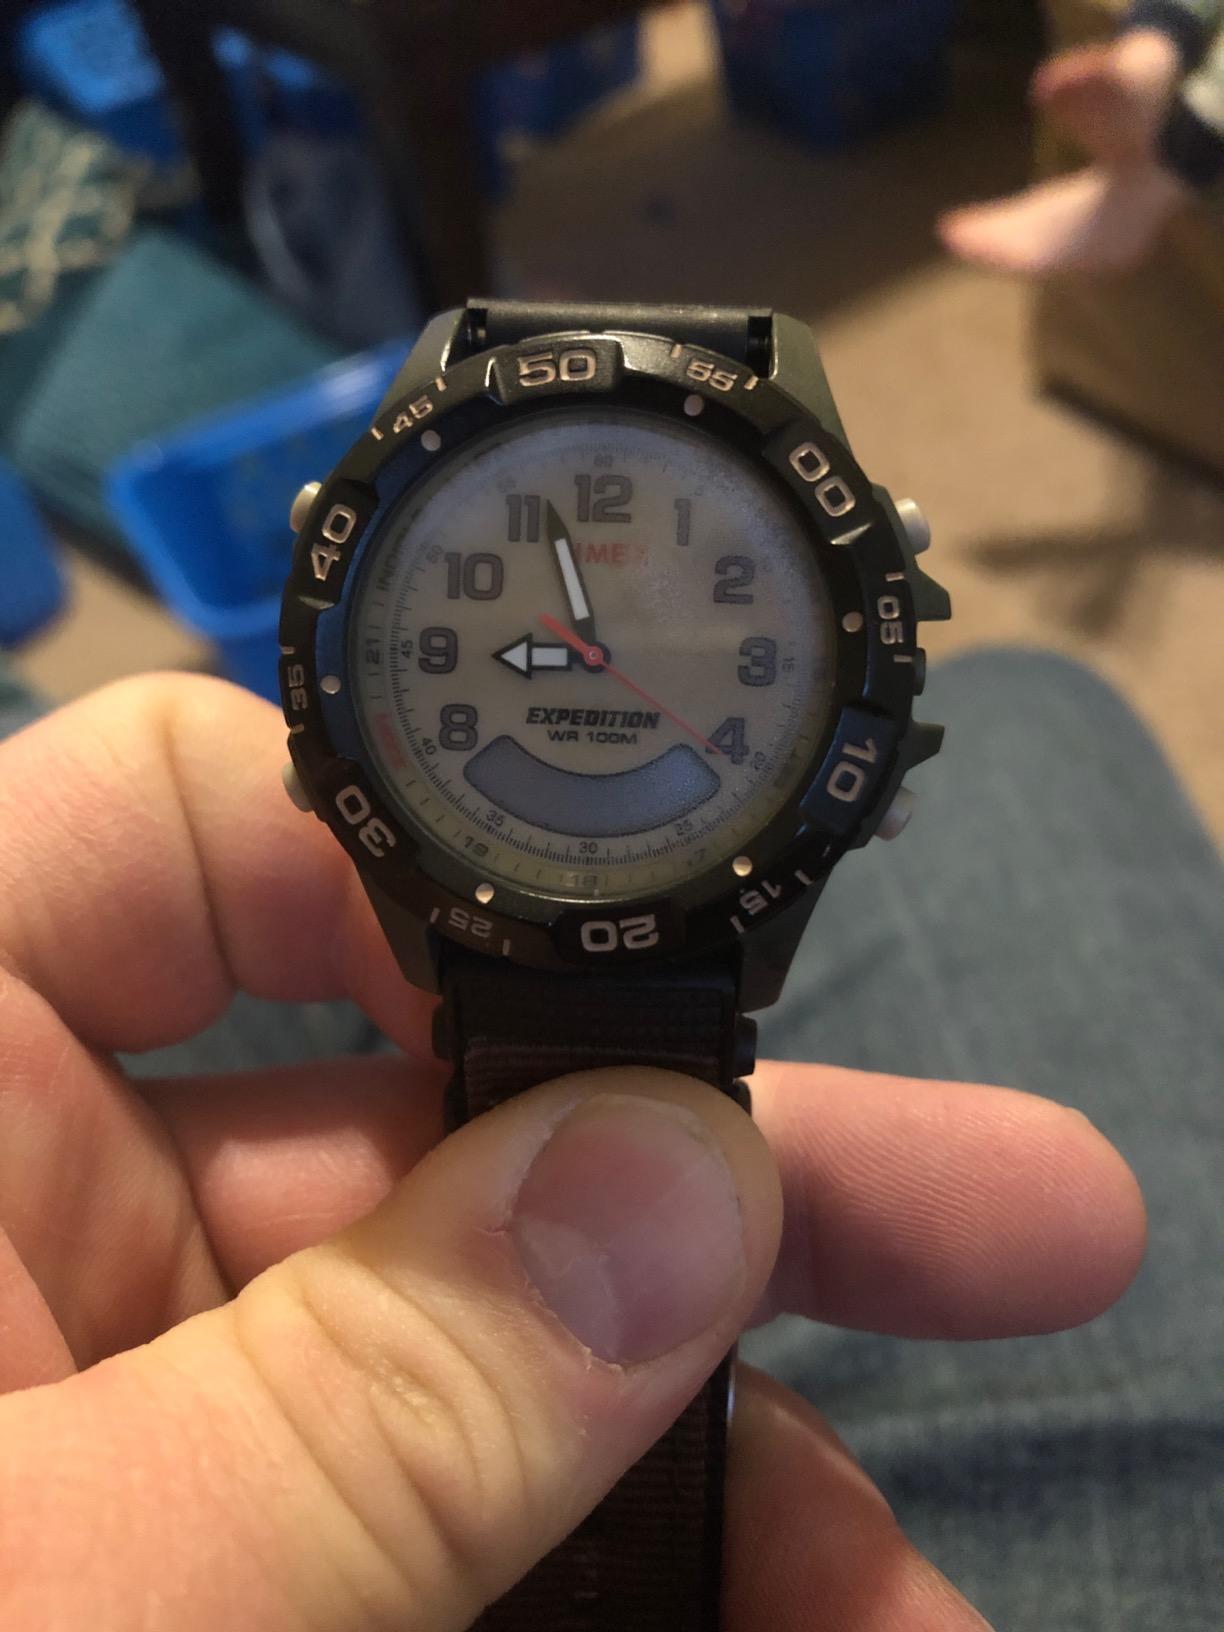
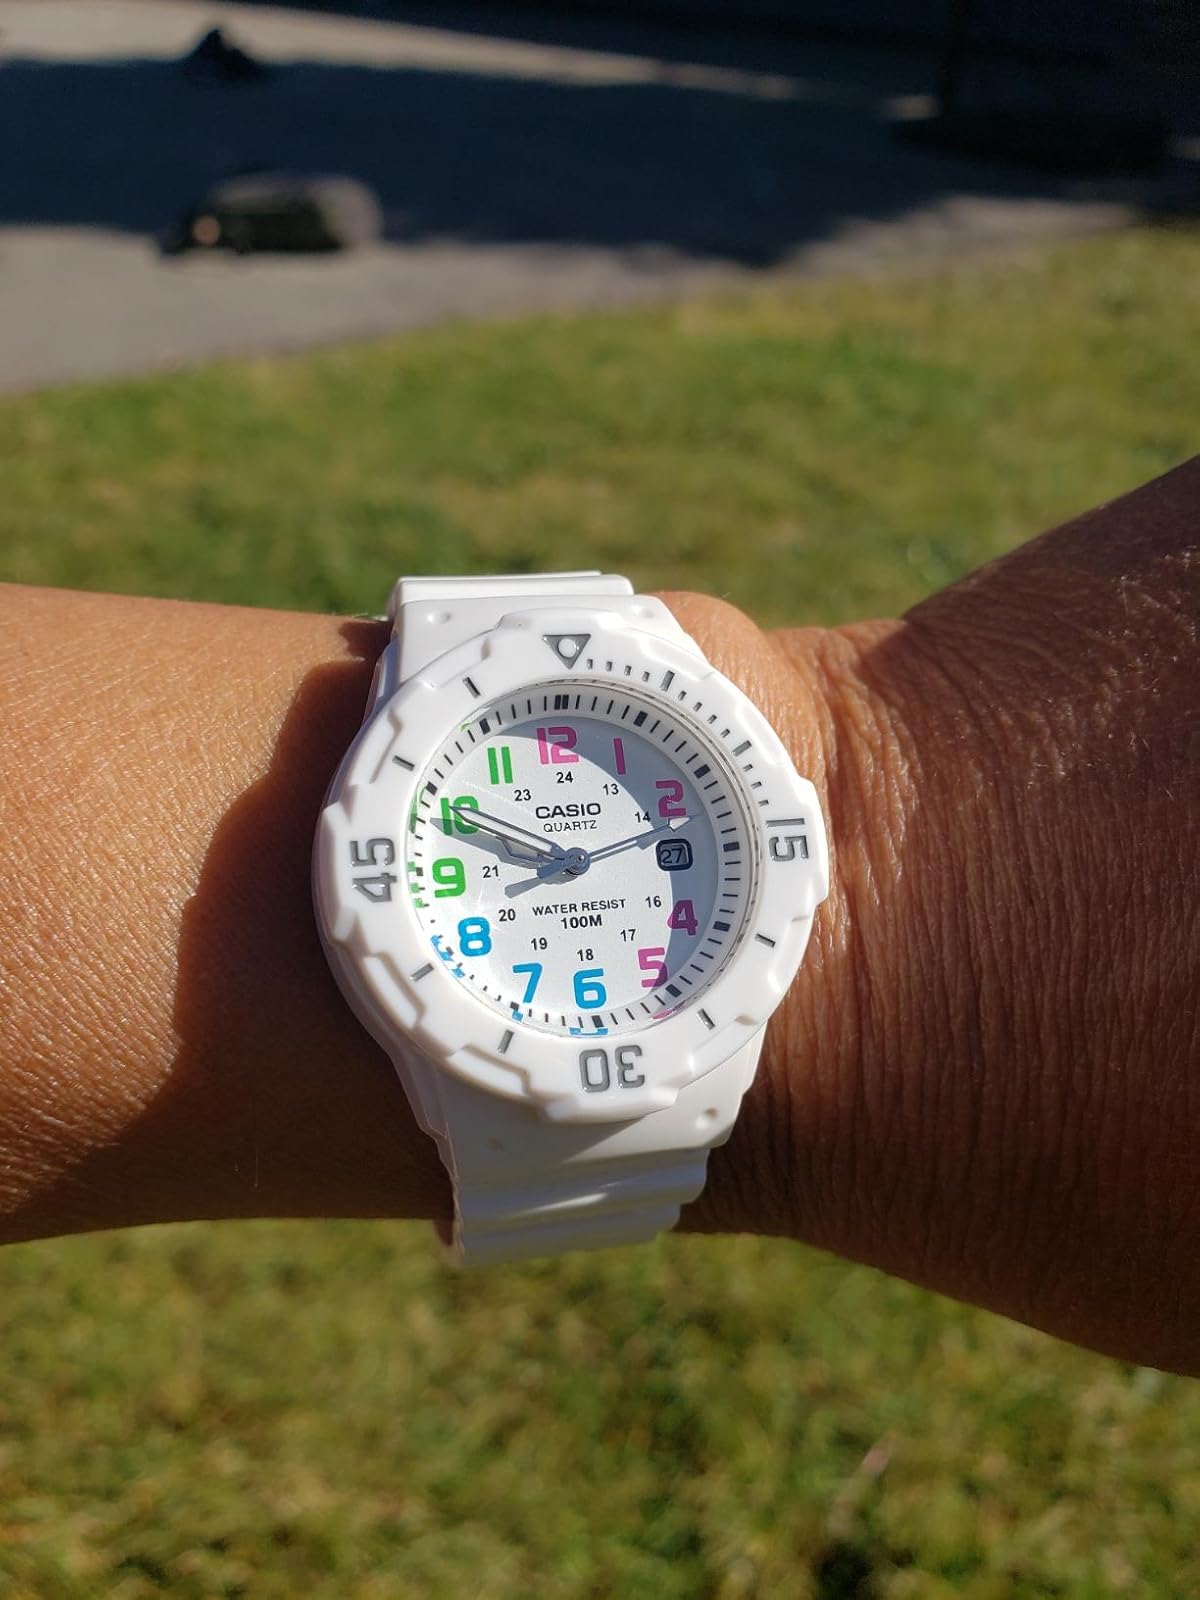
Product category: accessories_watch
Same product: no